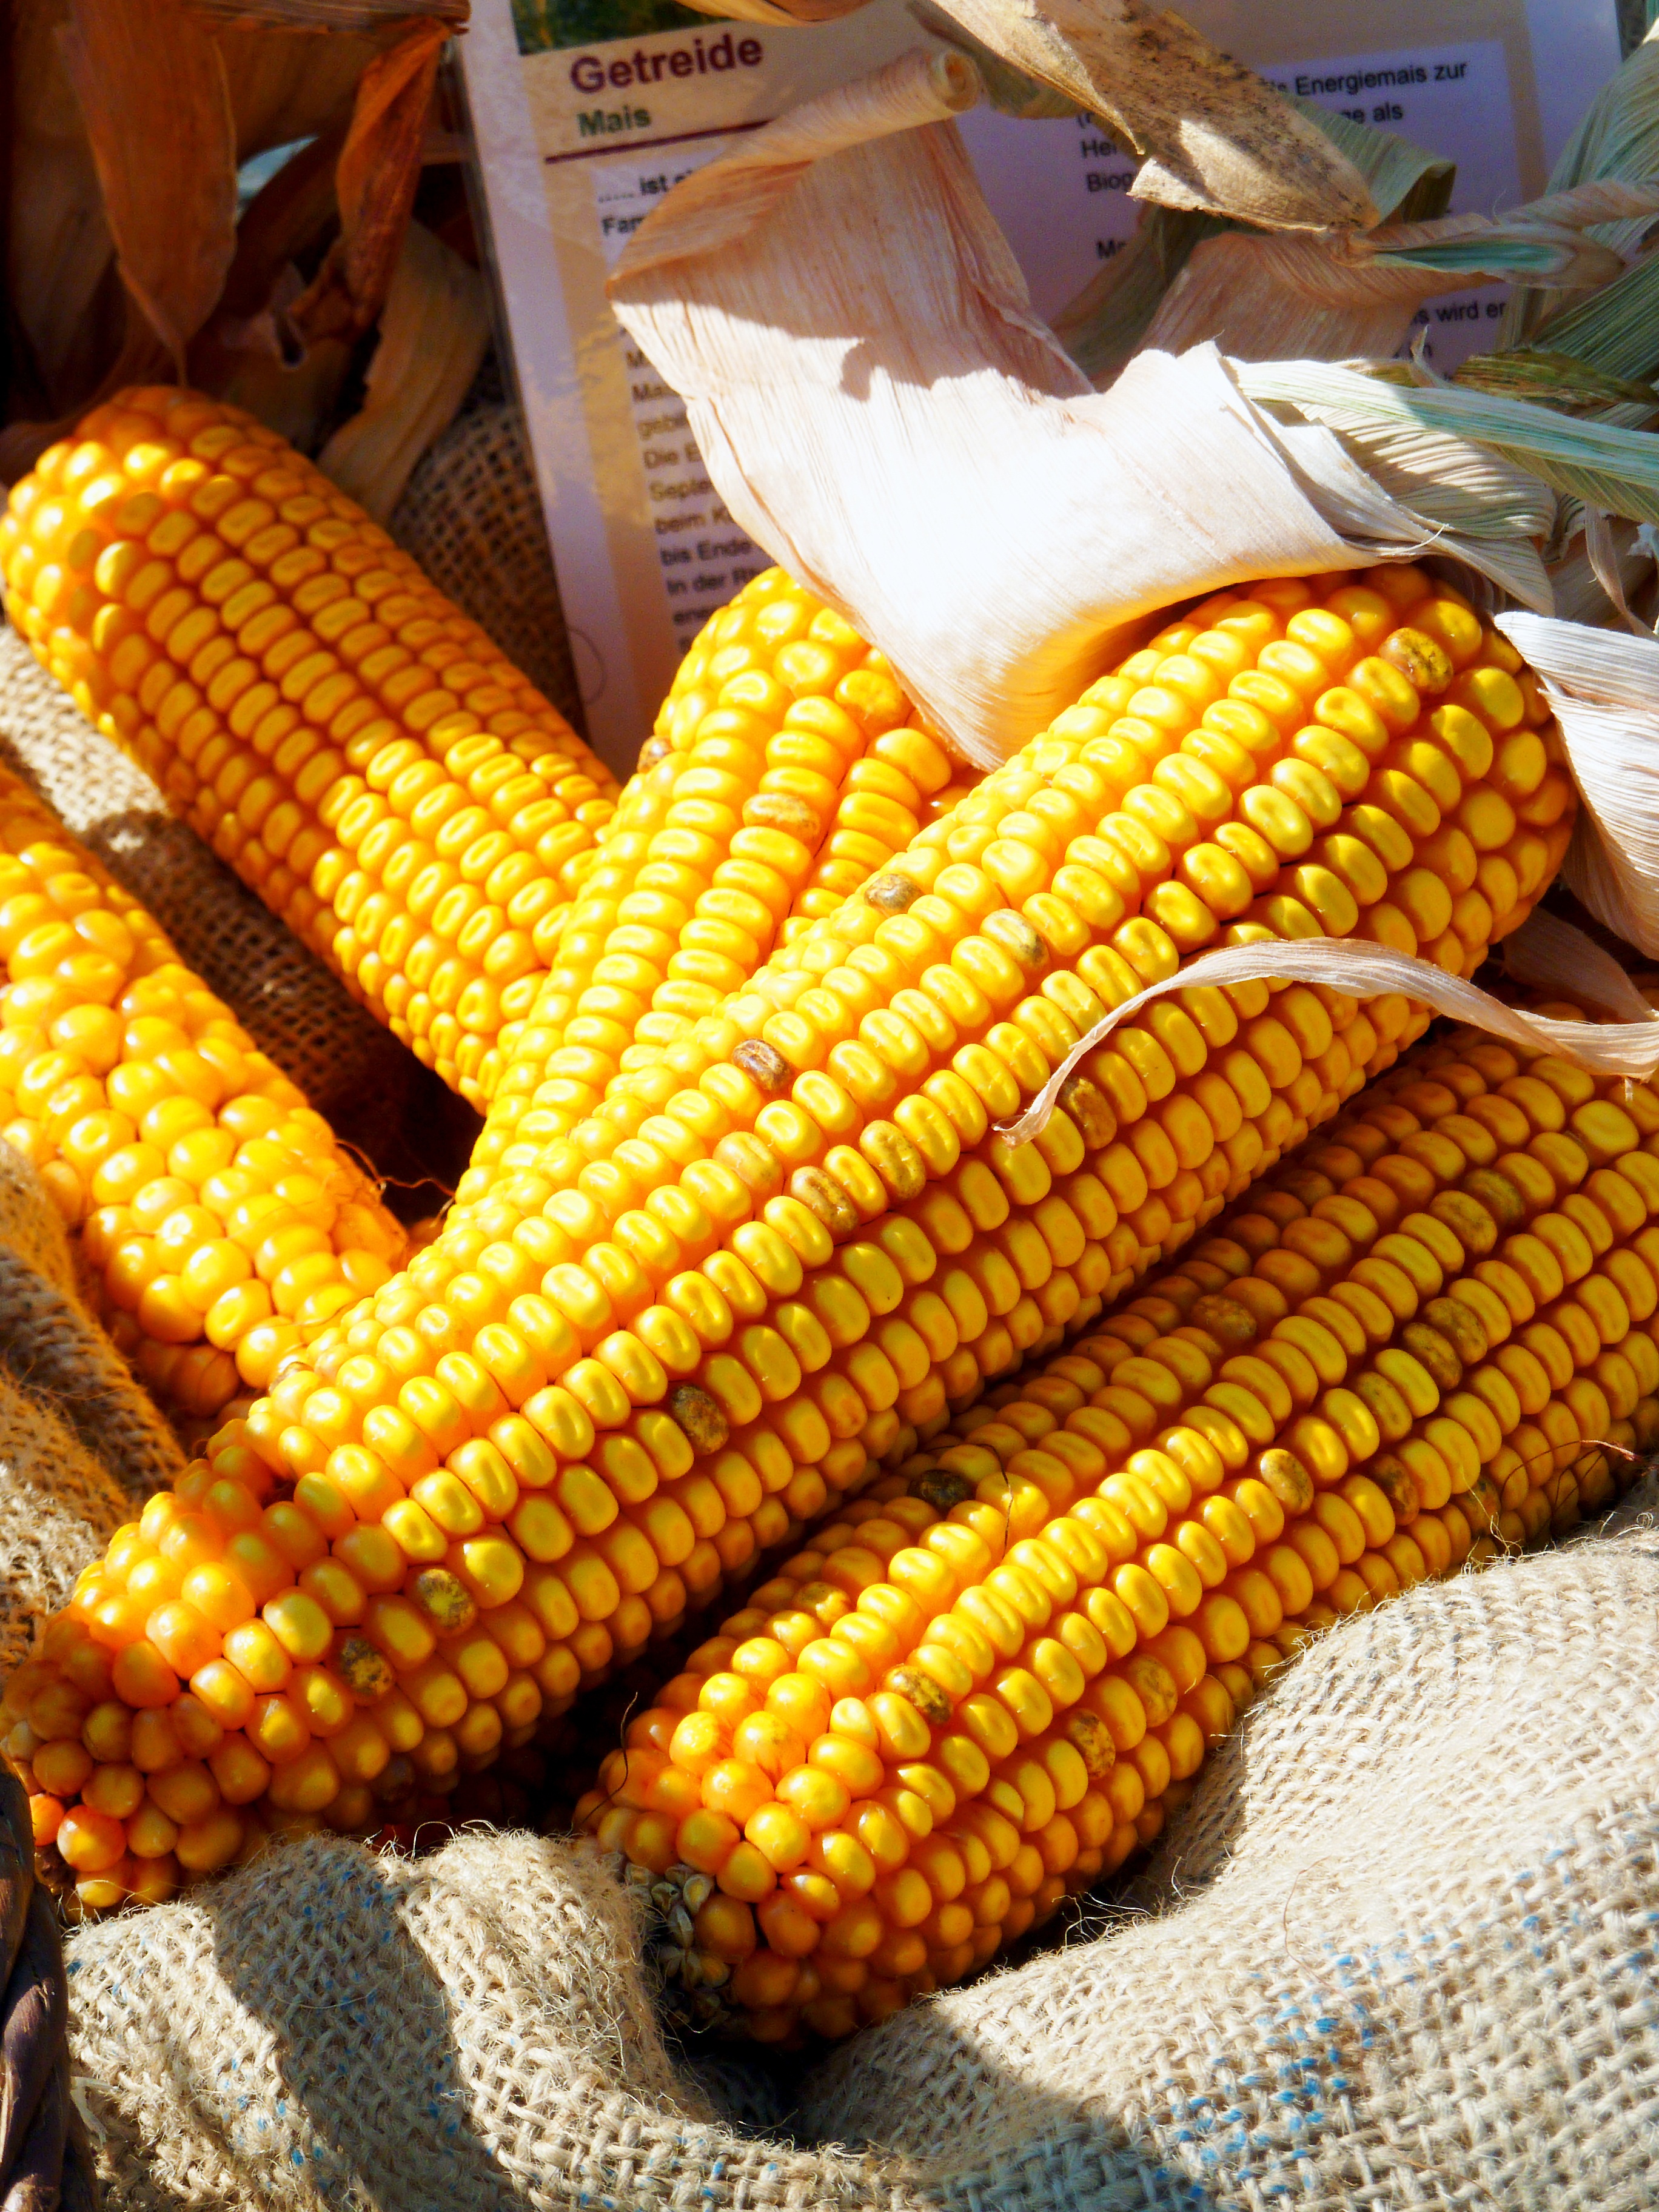
plant, field, dish, food, harvest, produce, vegetable, crop, autumn, corn, eat, thanksgiving, vegetables, cornfield, cereals, sweet corn, maize, arable, golden yellow, corn on the cob, flowering plant, land plant